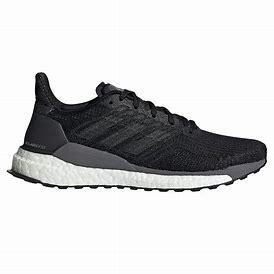
Brand: Adidas
Model: Solarboost 19